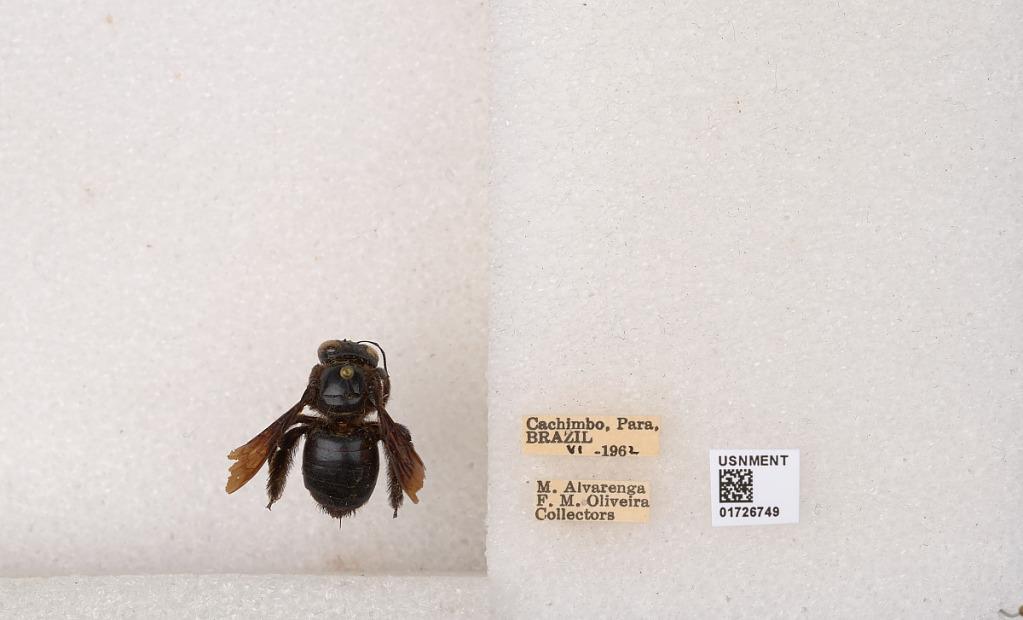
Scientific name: Xylocopa (Schonnherria) macrops Lepeletier
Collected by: M. Alvarenga & F. Oliveira
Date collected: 1962-6-1
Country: Brazil
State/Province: Para
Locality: Cachimbo